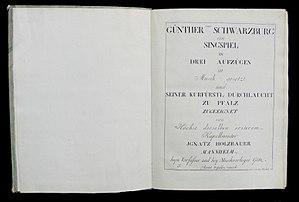
Ignaz Jacob Holzbauer, né à Vienne le 17 septembre 1711 et mort à Mannheim le 7 avril 1783, est un compositeur autrichien membre de l'école préclassique de Vienne puis de l'école de Mannheim.